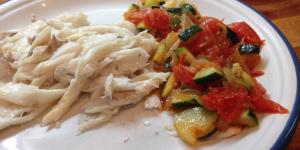
lubina a la sal con pisto